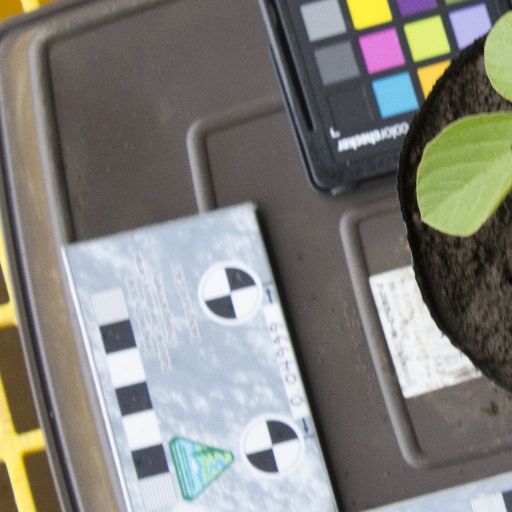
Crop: soybean